Parasaurolophus

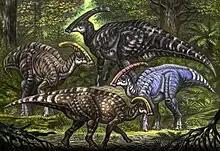
Restoration of "Charonosaurus", "P. tubicen", "P. walkeri", and "P. cyrtocristatus"

Many early suggestions focused on adaptations for an aquatic lifestyle, following the hypothesis that hadrosaurids were amphibious, a common line of thought until the 1960s. Thus, Alfred Sherwood Romer proposed it served as a snorkel, Martin Wilfarth that it was an attachment for a mobile proboscis used as a breathing tube or for food gathering, Charles M. Sternberg that it served as an airtrap to keep water out of the lungs, and Ned Colbert that it served as an air reservoir for prolonged stays underwater.